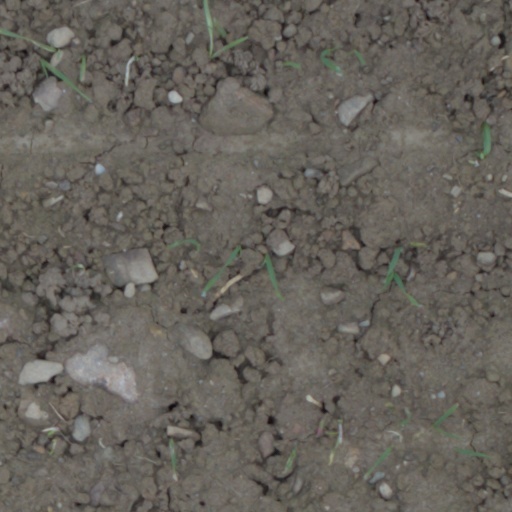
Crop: wheat